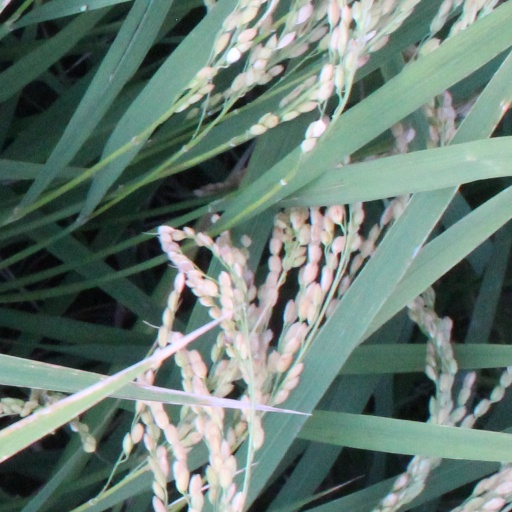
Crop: rice